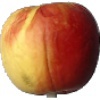
Label: Apple Red Yellow 1